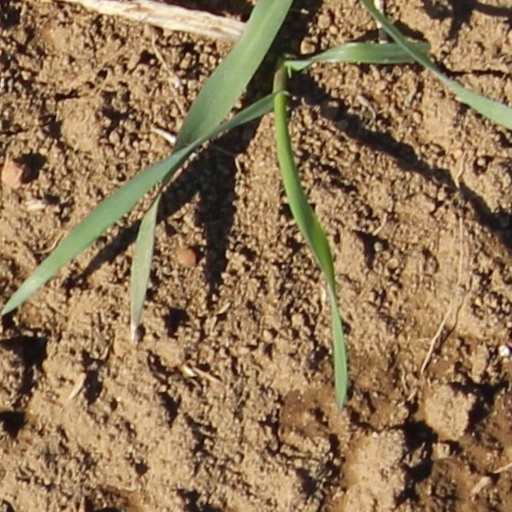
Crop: wheat